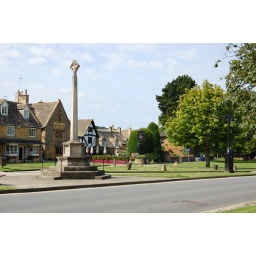
This is looking toward the green at Broadway in the Cotswolds, UK. The monument in the foeground is the First World war memorial.